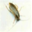
Label: cockroach